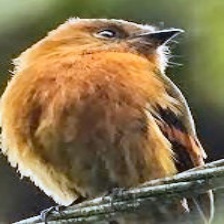
Species: CINNAMON FLYCATCHER
Scientific name: PYRRHOMYIAS CINNAMOMEUS